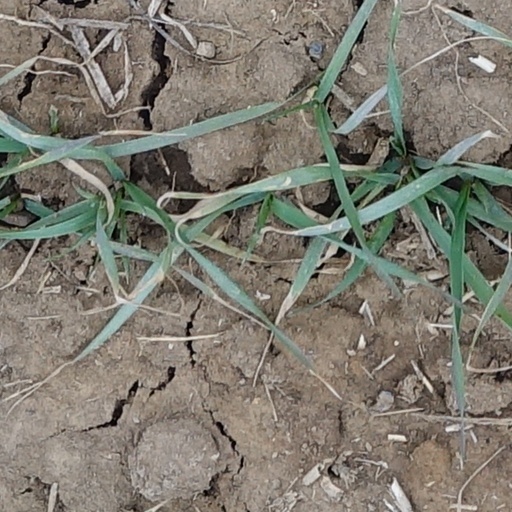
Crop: wheat